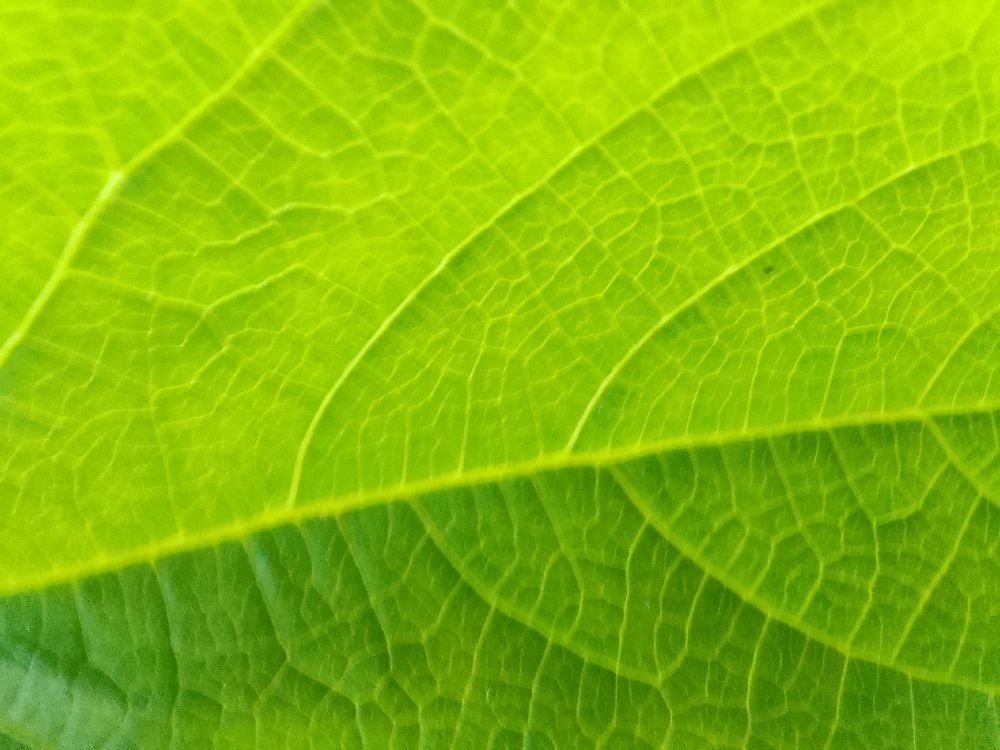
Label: healthy